Chris Meigh-Andrews

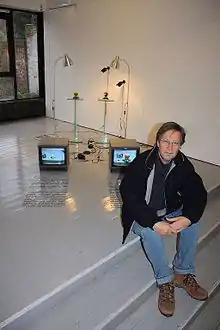
Chris Meigh-Andrews in front of his work "Turing Test" during his exhibition "Sculpting with Light & Time: Video and Installations 1978-2014" at The Minories Galleries.

Chris Meigh-Andrews is a video artist, writer and curator from Essex, England, whose work often includes elements of renewable energy technology in tandem with moving image and sound. He is currently Professor Emeritus in Electronic & Digital Art at the University of Central Lancashire and Visiting Professor at the Centre for Moving image Research (CMIR) at the University of the West of England.